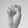
ASL letter: S